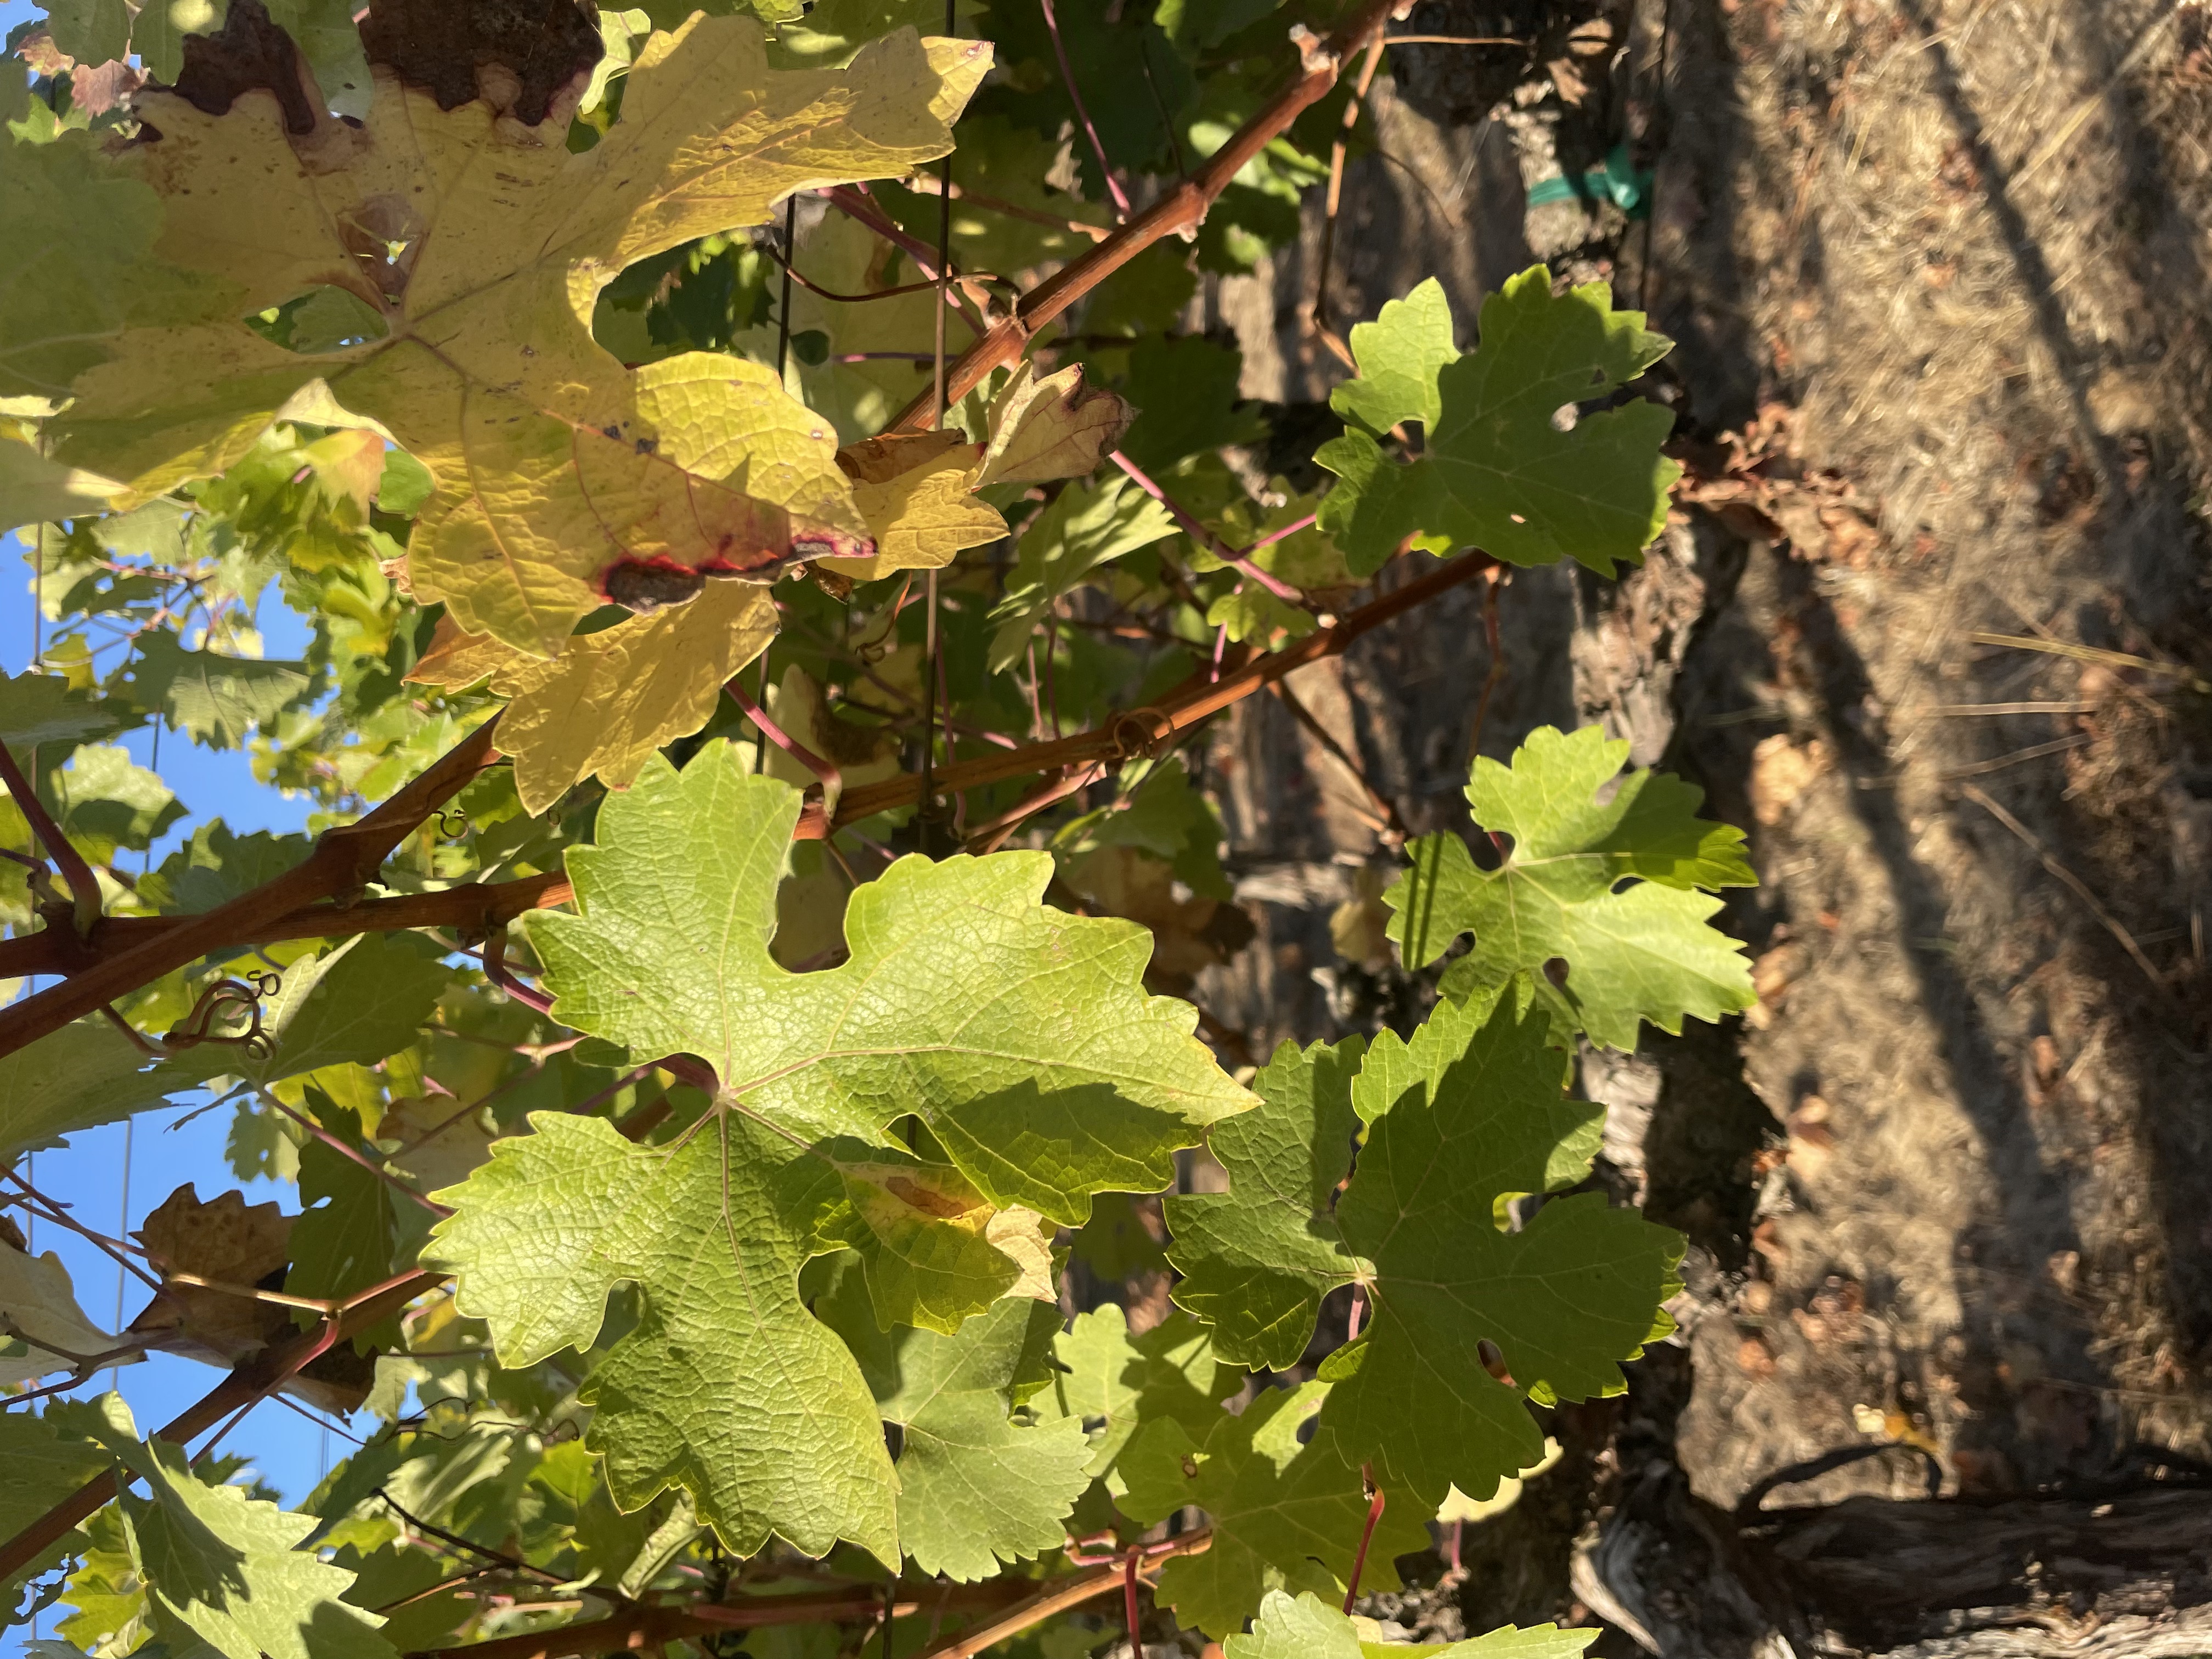
Label: No Virus